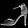
Label: Sandal